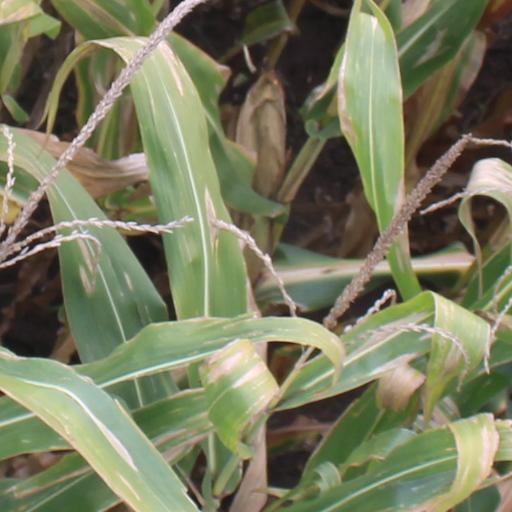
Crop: maize; corn